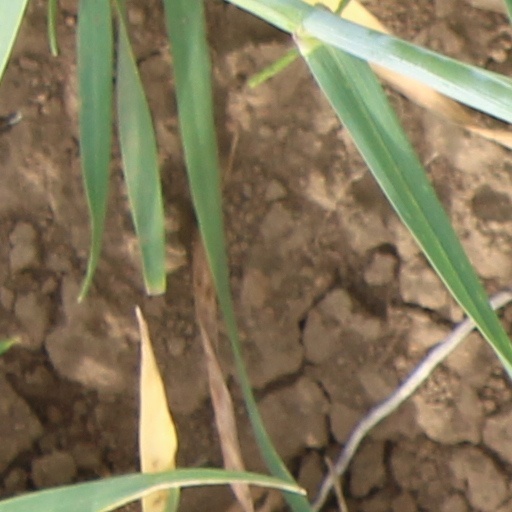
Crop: wheat